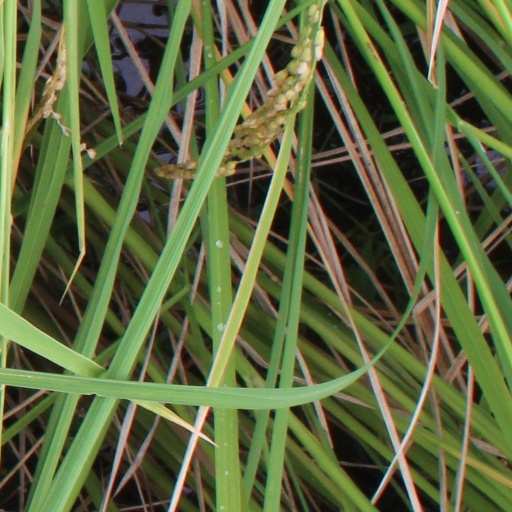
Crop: rice